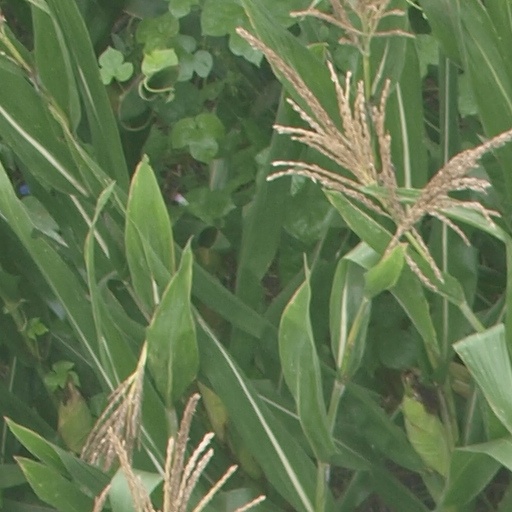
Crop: maize; corn